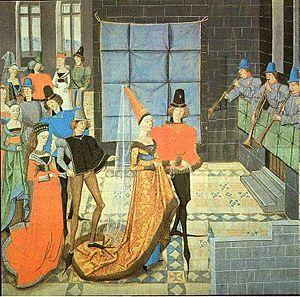
http://www.staff.uni-mainz.de/grosskre/abb5.jpg
La basse danse ou bassedanse est une danse européenne des bals de l'aristocratie, en cortège de couples ouverts. La danse est lente et majestueuse, d'où son nom de danse basse, par opposition à la danse haute, plus vive et sautillante. La basse danse apparaît dans les cours européennes au début du XVᵉ siècle et cesse d'être à la mode à la fin du XVIᵉ siècle ou au début du XVIIᵉ siècle.
Les danses médiévales sont relativement peu connues, ayant laissé peu de traces écrites. Si quelques chroniques du temps en parlent, aucune ne les décrit, de sorte qu'il est aujourd'hui quasiment impossible de savoir comment elles se dansaient.